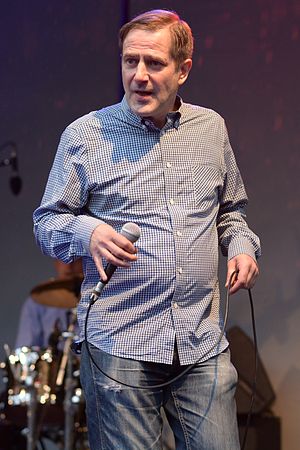
Casper & Mandrilaftalen / Udsendelserne / Musik
Andreas Doraus musik blev brugt flittigt i udsendelserne, og hans sang "Komm Wieder" var programmets titelmelodi
Casper & Mandrilaftalen er et dadaistisk og satirisk tv-sketchprogram, der blev produceret af Metronome Productions og sendt i 67 afsnit på DR2 i 1999. Programmet blev skabt af komikeren Casper Christensen, der færdigudviklede konceptet med komikeren Lasse Rimmer og senere fik komikerne Lars Hjortshøj og Frank Hvam med på holdet. Programmet er kendt for sine excentriske figurer og absurde indslag. Komikerholdet hentede især inspiration fra britisk humor, herunder Monty Python, og flere tv-anmeldere drog paralleller til netop det britiske sketch show Monty Pythons Flyvende Cirkus. Programmet er opbygget som et talkshow med værten Casper, der er en fiktionalisering af Christensen og spilles af samme. Casper er programmets omdrejningspunkt og opholder sig overvejende ved studiets skrivebord, hvor han især satiriserer over den danske mediebranche og interviewer fiktive gæster. Surrealistisk nonsens er et gennemgående træk ved programmets mange indslag; et eksempel er figuren Broder Salsa, der folder store statsledere i tæpper og sorterer hovedstæder i müsli.